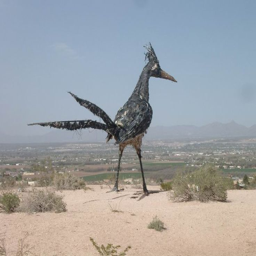
a city : we drive through here every time we would come back home to visit .